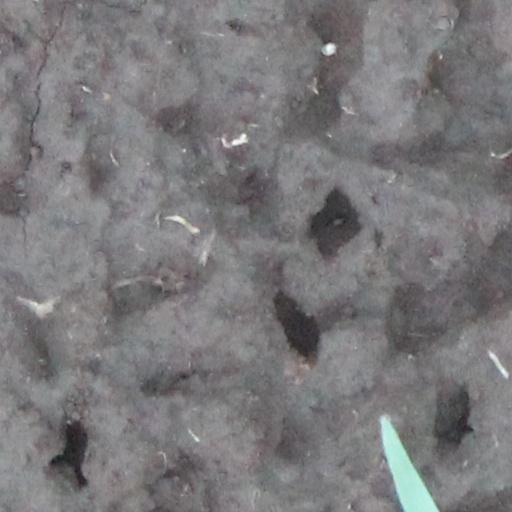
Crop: wheat